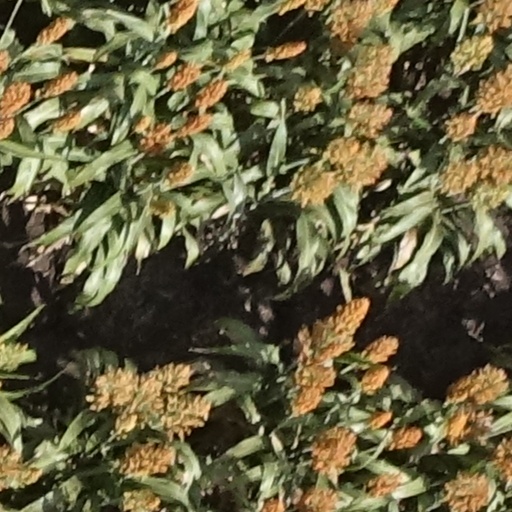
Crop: sorghum